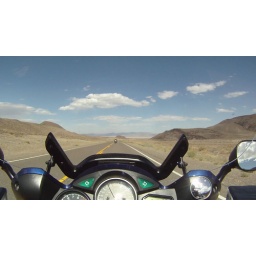
100828 208 100 ok to pass again but watch out for red hill in front